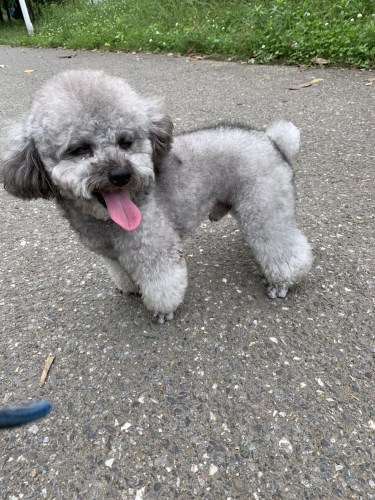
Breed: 7449-n000128-teddy